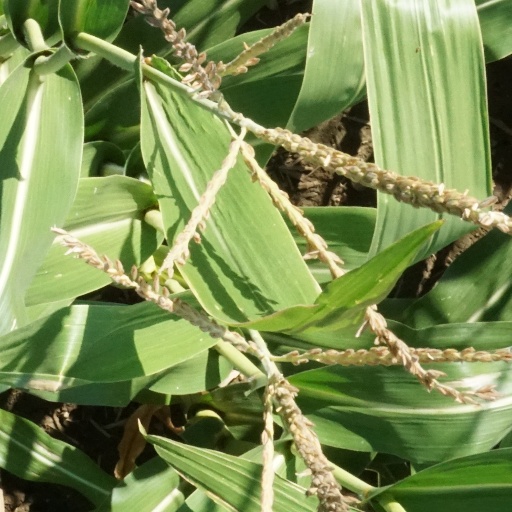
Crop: maize; corn